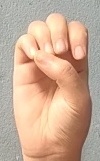
ASL sign: E